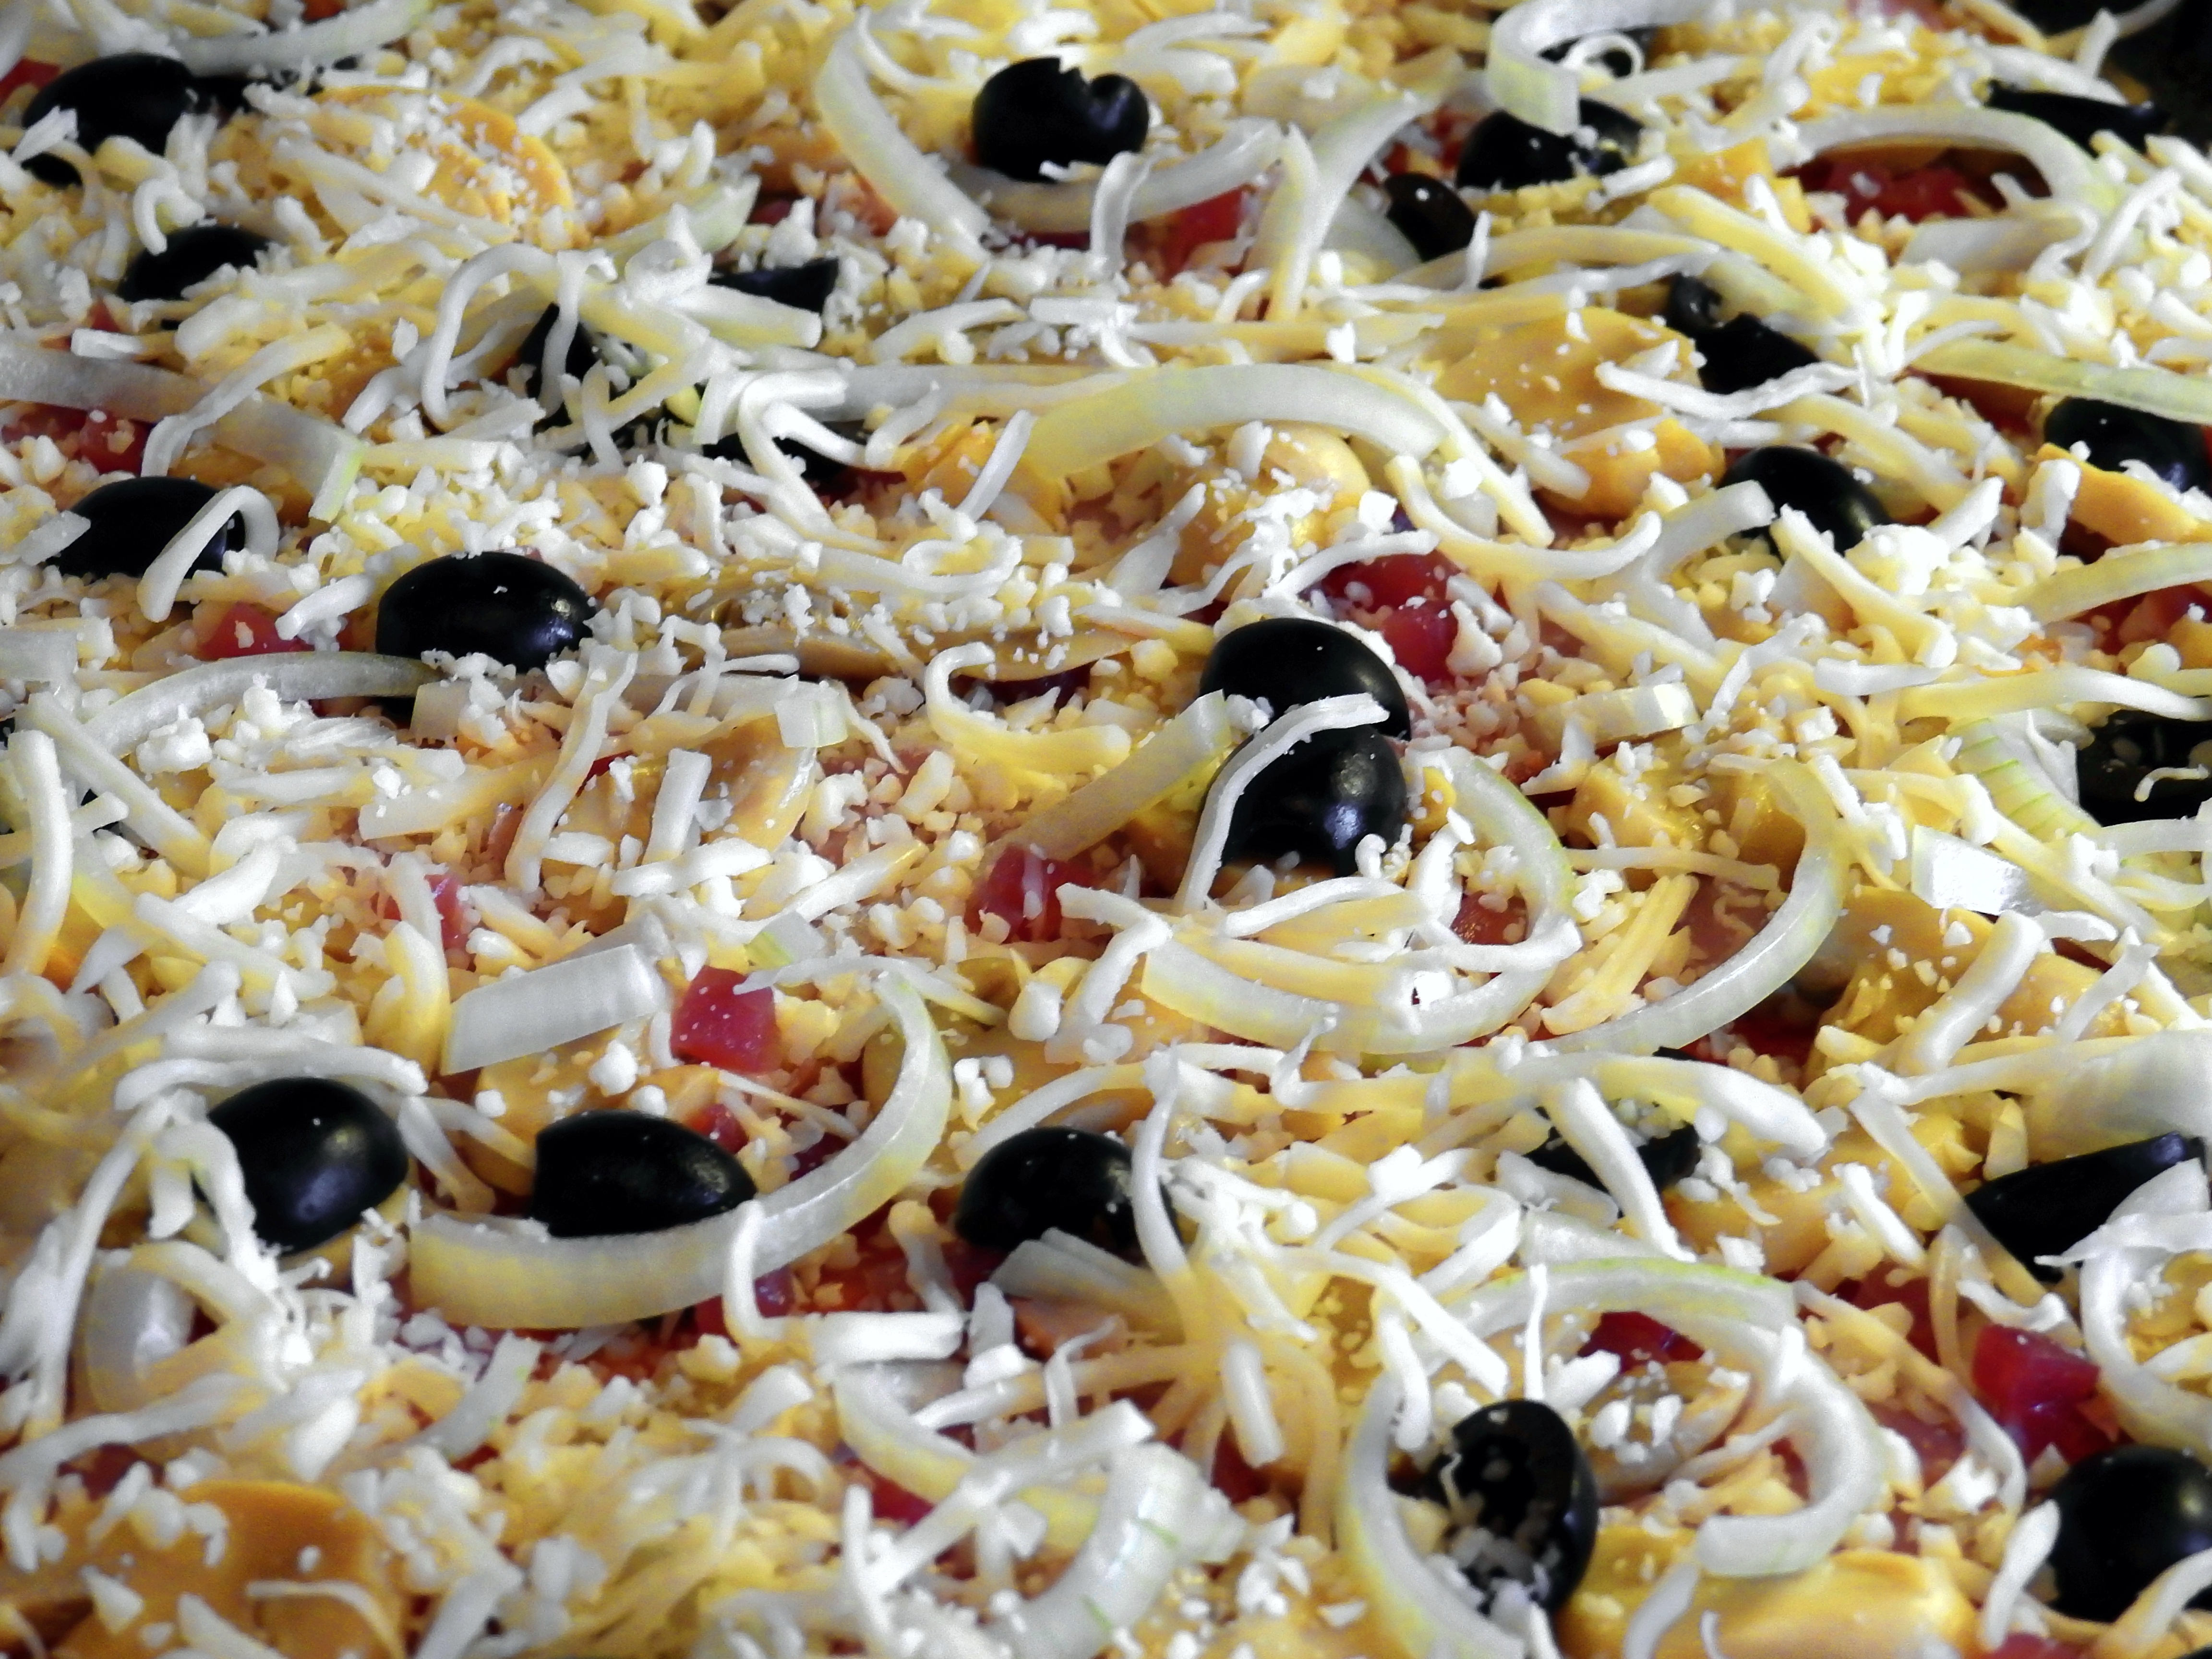
dish, food, produce, vegetable, snack, eat, cuisine, delicious, onion, pizza, cheese, olives, spaghetti, pizza topping, italian food, carbonara, european food